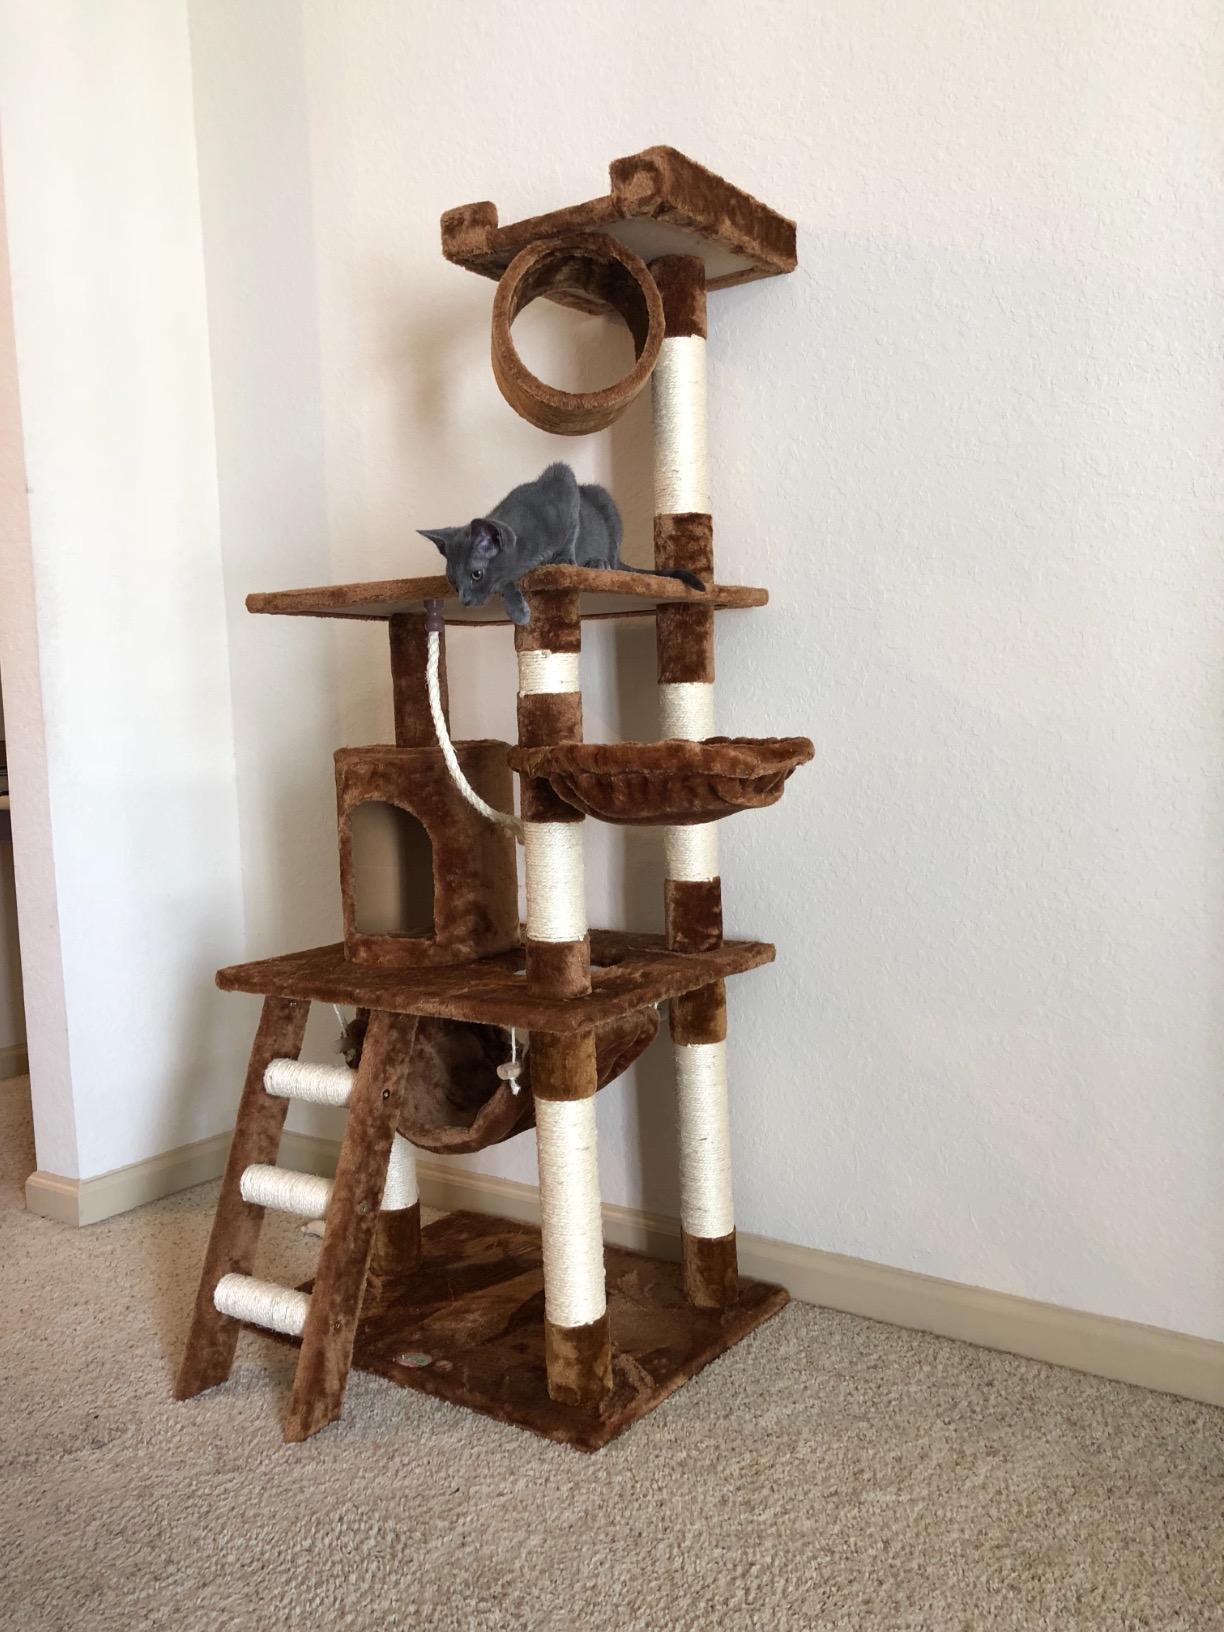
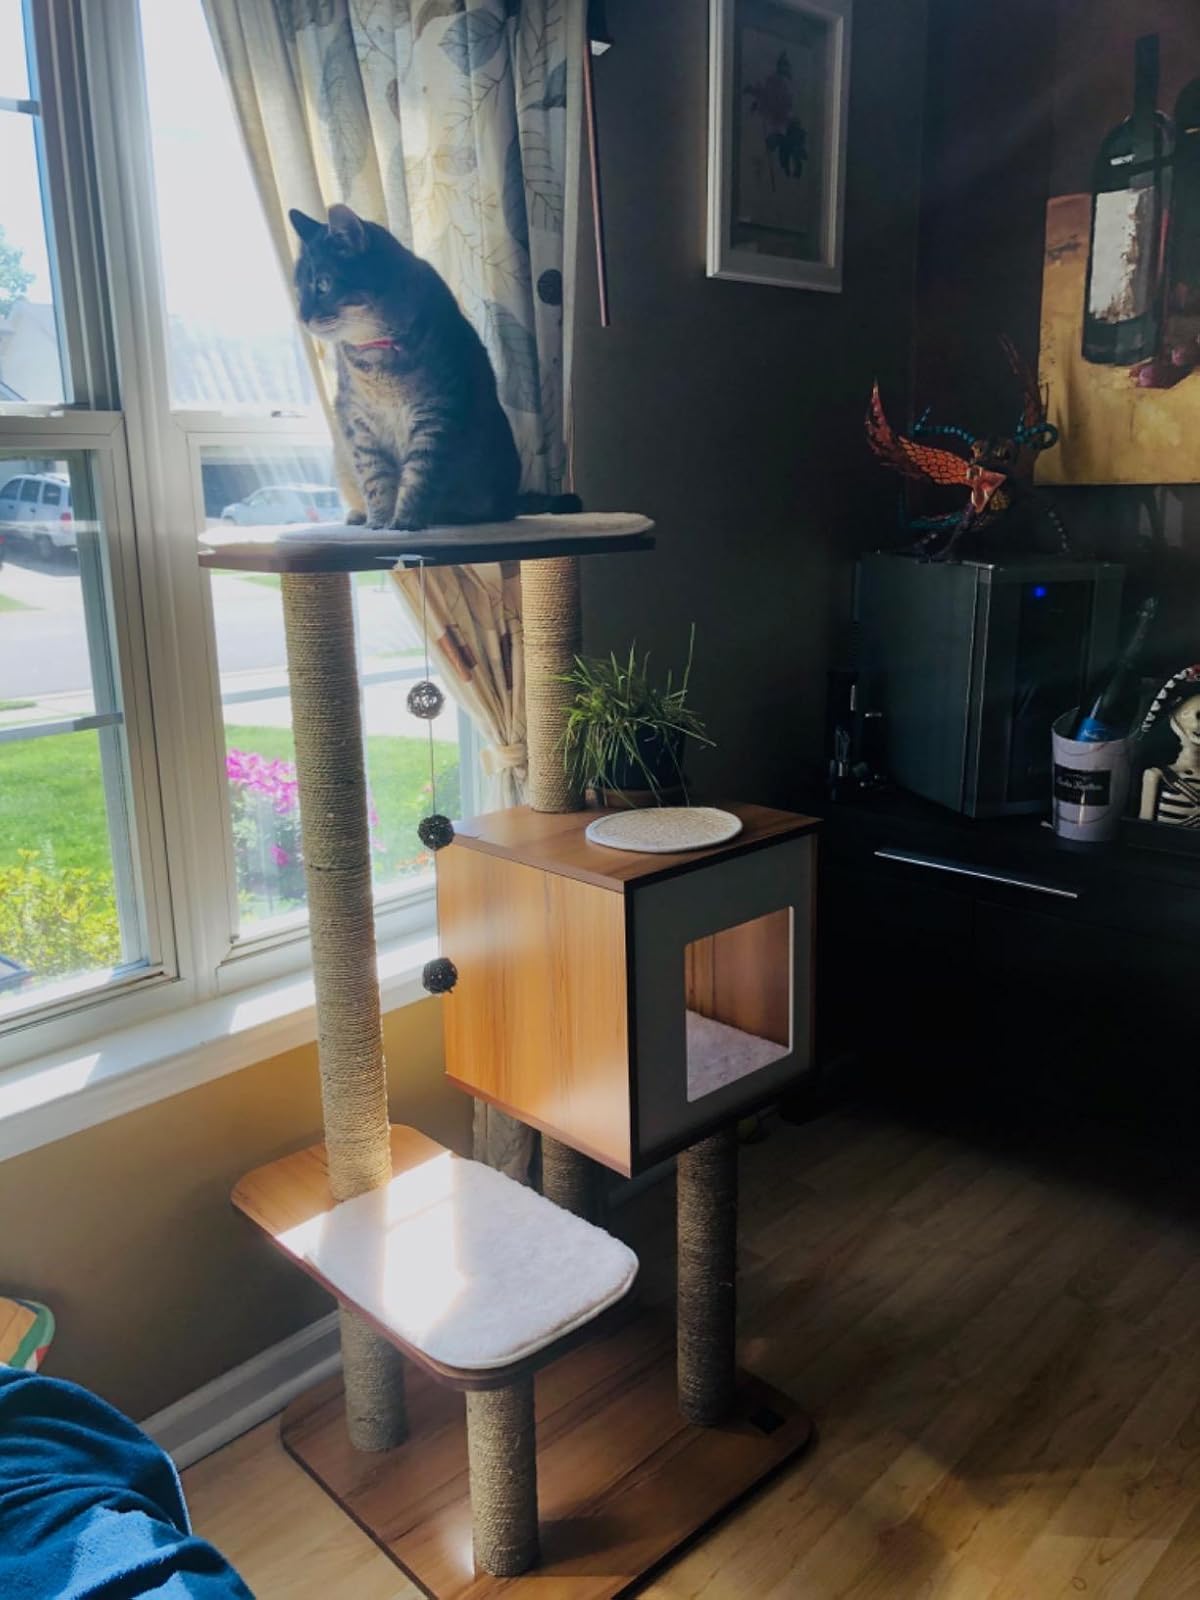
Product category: items_cat tree
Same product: no